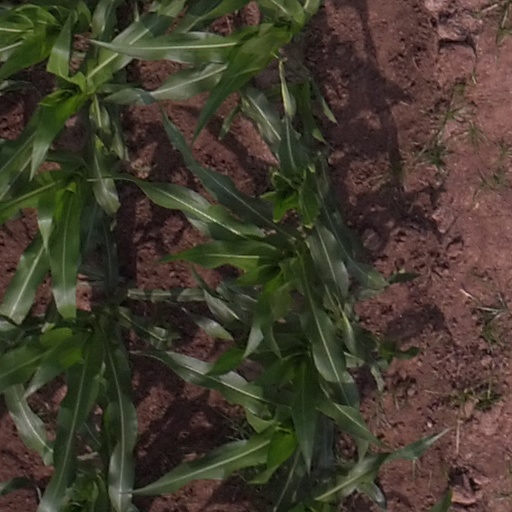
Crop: maize; corn